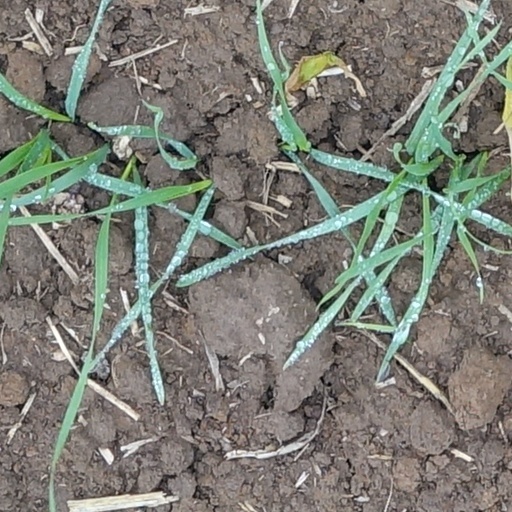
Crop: wheat